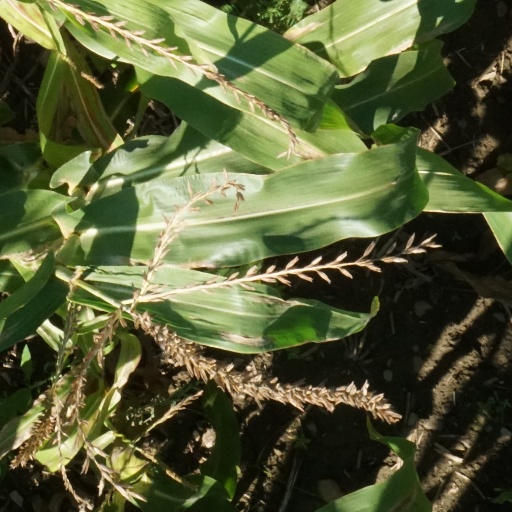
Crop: maize; corn